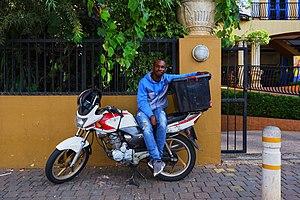
Hatfield est un quartier situé à 5 km à l'est du centre-ville de Pretoria en Afrique du Sud, près du campus principal de l'université de Pretoria.